Will Hutchins (painter)

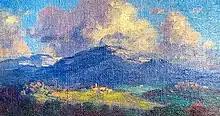
Rome (Gennanzano) painting by Will Hutchins (1919)

Will Hutchins (1878 – 1949) was an American painter and writer, known for his post-impressionistic landscapes. His work has been exhibited in multiple institutions including the Pennsylvania Academy of the Fine Arts, the Boston Art Club, the Corcoran Gallery of Art, Christie's, and the Washington County Museum, which held a retrospective of his work in 1962.